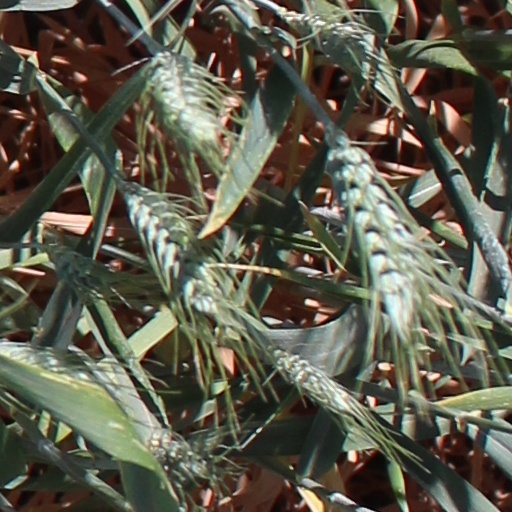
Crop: wheat